Naria ocellata

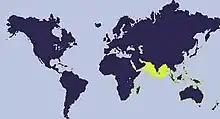
Distribution map of "Naria ocellata"

The shells of these quite uncommon cowries reach on average of length, with a minimum size of and a maximum size of . They are oval and have a medium thickness. The dorsum surface of these smooth and shiny shells has generally a fawn or cream color and it is spread with numerous white spots, a few of them with a black centre (hence the Latin name "ocellata" meaning "eyed"). The base is whitish and often has a brown blotch, while the pronounced margins show various fawn spots on a pale background. In the living cowries mantle and foot are well developed.